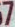
Number: 7